Fred Durhal III

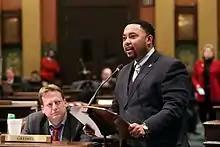
Speaking on the Floor of the Michigan House of Representatives. (2016)

Durhal was elected to the Michigan House of Representatives in 2014, succeeding his father. Taking office in January, 2015, he quickly found himself a leader in the Democratic caucus. He was appointed to the powerful House Appropriations Committee, serving as minority vice-chairman of the subcommittee on general government. House Democratic Leader Tim Greimel also appointed him Assistant Democratic Leader.